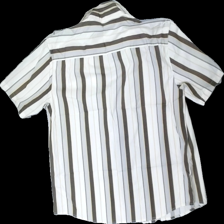
View: back
Type: Shirt
Category: Men
Brand: Not in the list
Brand text on label: Selected
Colors: White, Beige, Grey
Material: 100% Cotton
Pattern: Striped
Cut: Regular, Cropped
Size: L
Season: All
Price range: 50-100
Recommended usage: Reuse